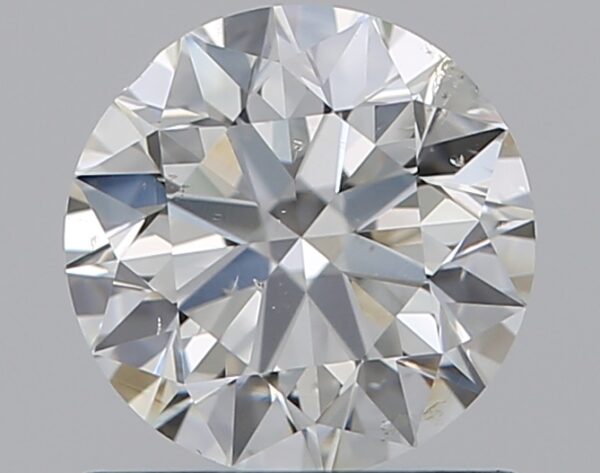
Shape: round
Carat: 0.8
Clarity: SI1
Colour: H
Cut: EX
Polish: EX
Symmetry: VG
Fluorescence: N
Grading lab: GIA
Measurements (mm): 5.84 x 5.91 x 3.68